Mashrafe Mortaza

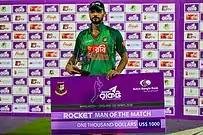

In February 2007, Bangladesh again toured Zimbabwe for a one-day series, this time as a prelude to the 2007 World Cup. Bangladesh won the four match series 3–1, and Mashrafe finished as Bangladesh's leading wicket-taker with 8 wickets at 16.50. When Bangladesh beat New Zealand in a warm-up match before the World Cup, Mashrafe produced what was described as a "fine all-round display". He took four wickets and scored an unbeaten 30 off 16 balls to ensure victory by two wickets. He was also the man of the match in Bangladesh's victory over India during the group stage of the 2007 World Cup, taking 4/38; at the time they were the best figures by a Bangladesh bowler at a World Cup. Bangladesh progressed to the second round of the tournament, and Mashrafe played in all nine of the team's matches, taking nine wickets at an average of 35.88.